British war crimes

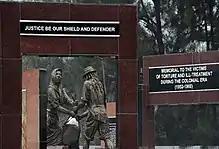
Memorial in honour of victims of torture and ill-treatment during the colonial era, Nairobi

On 12 December 1948, during the Malayan Emergency, the Batang Kali massacre took place which involved the killing of 24 villagers. Six of the eight British soldiers involved were interviewed under caution by detectives. They corroborated accounts that the villagers were unarmed, were not insurgents nor trying to escape, and had been unlawfully killed on the order of the two sergeants in command. The sergeants denied the allegations. The Government's position was that if anyone is to be held responsible, it should be the Sultan of Selangor.